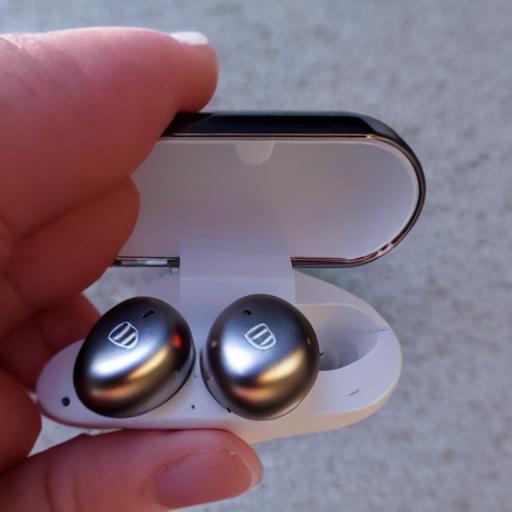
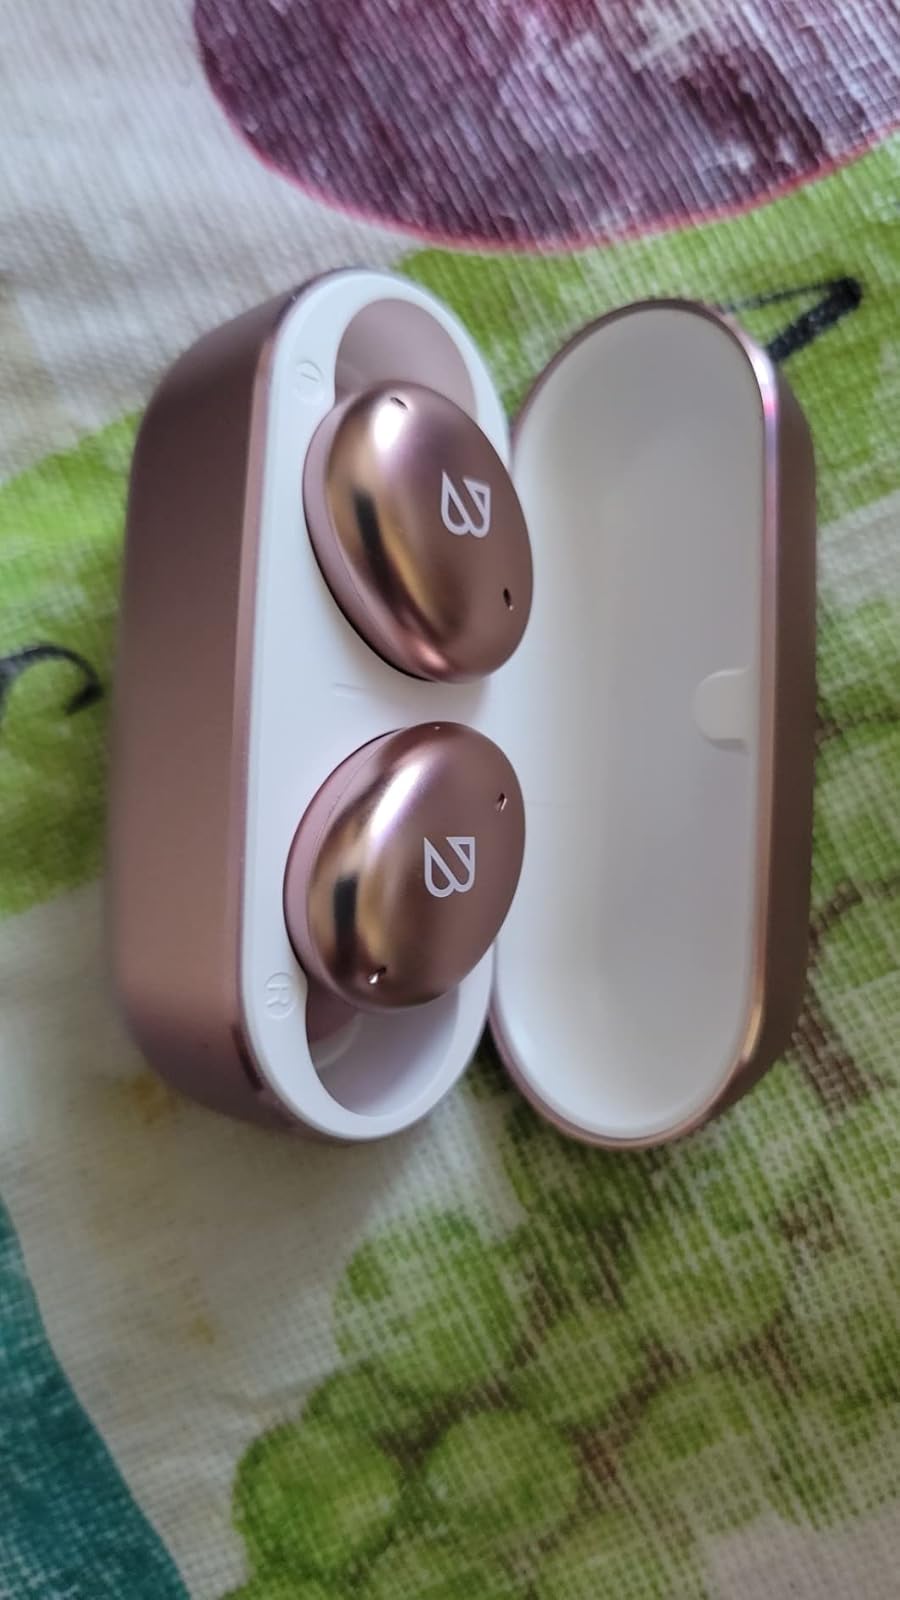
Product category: earbuds
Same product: no